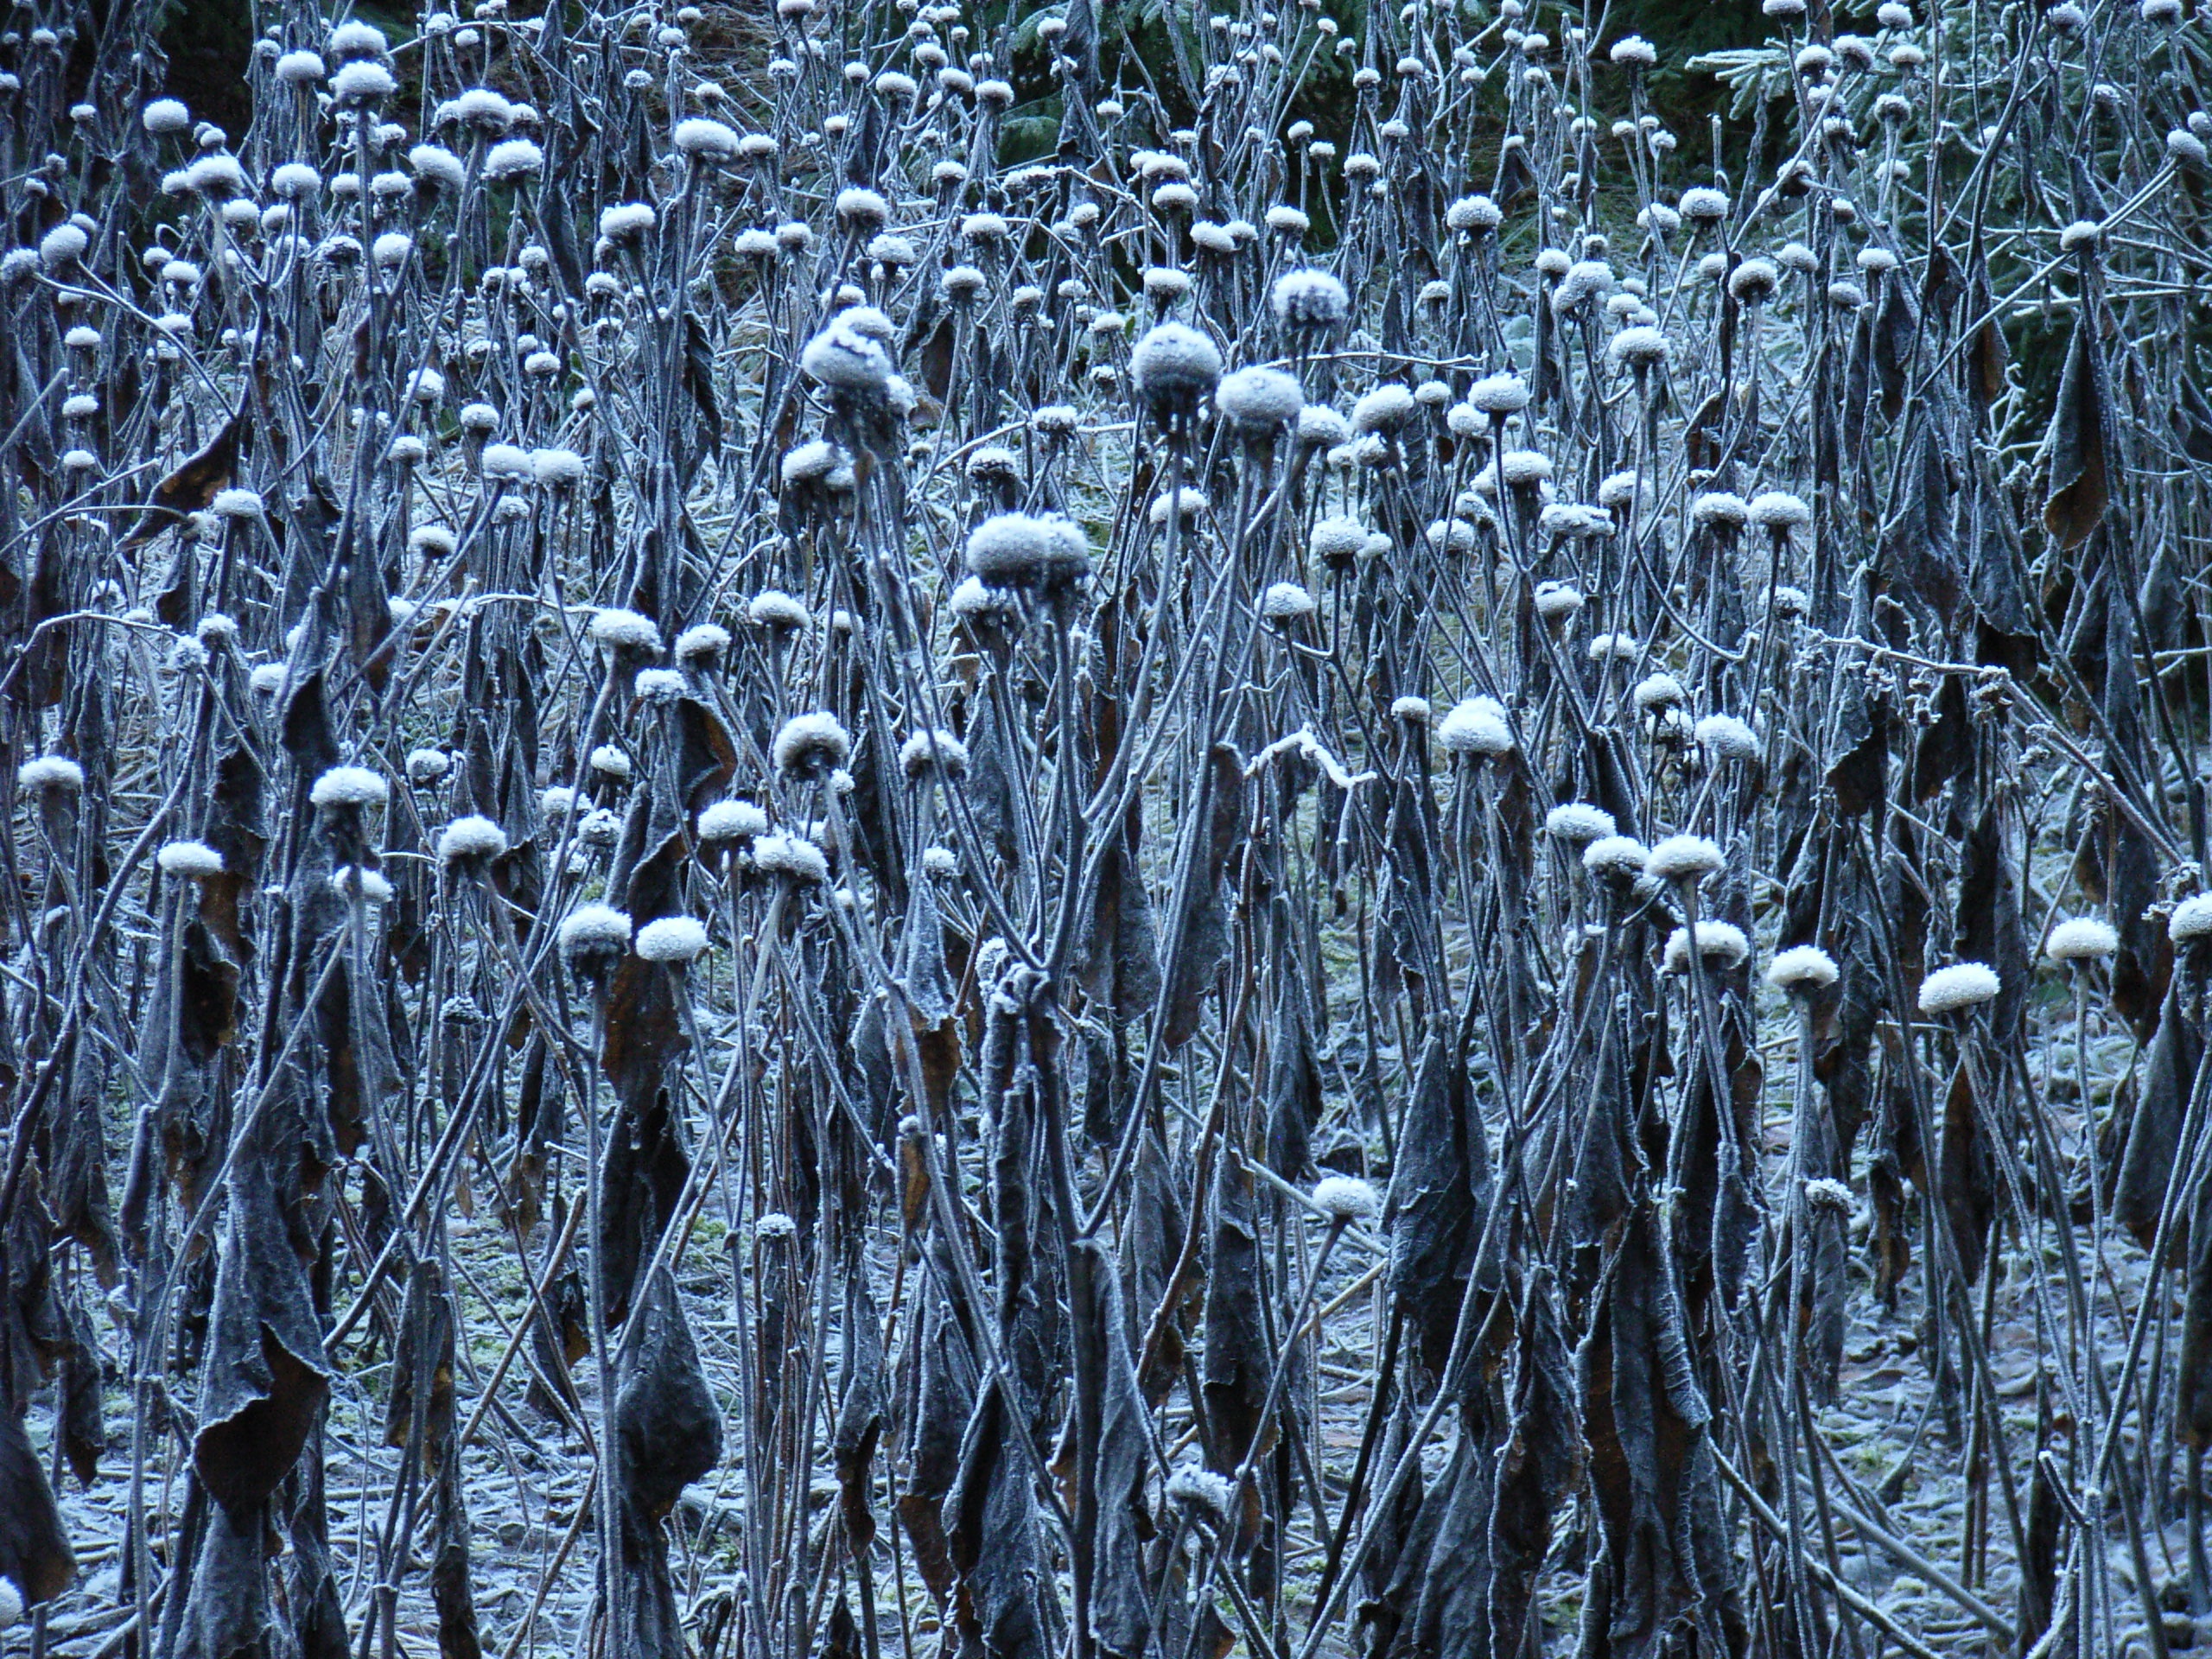
tree, nature, forest, branch, snow, cold, winter, plant, leaf, flower, frost, ripe, ice, weather, season, icy, branches, icicle, winter magic, hoarfrost, freezing, woody plant